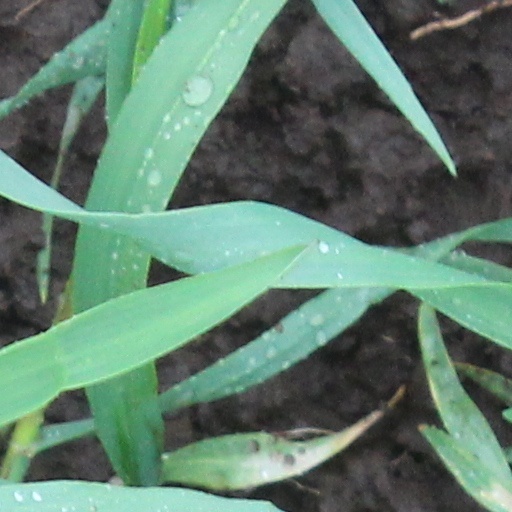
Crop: wheat